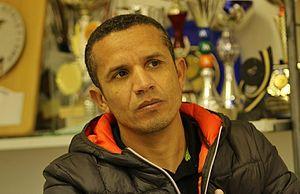
reunion du club
El Hassan Lahssini est un athlète français, spécialiste des courses de fond et du cross-country.